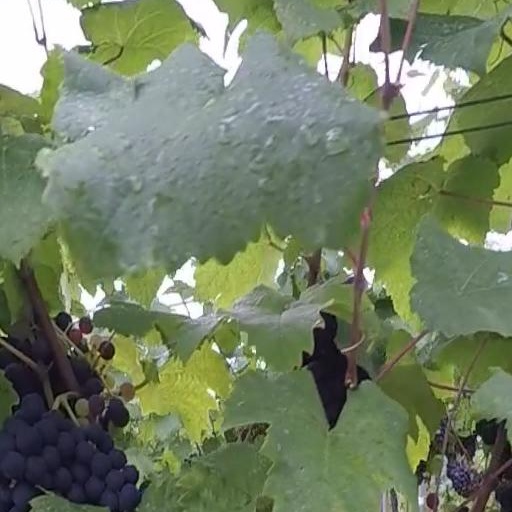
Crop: grape